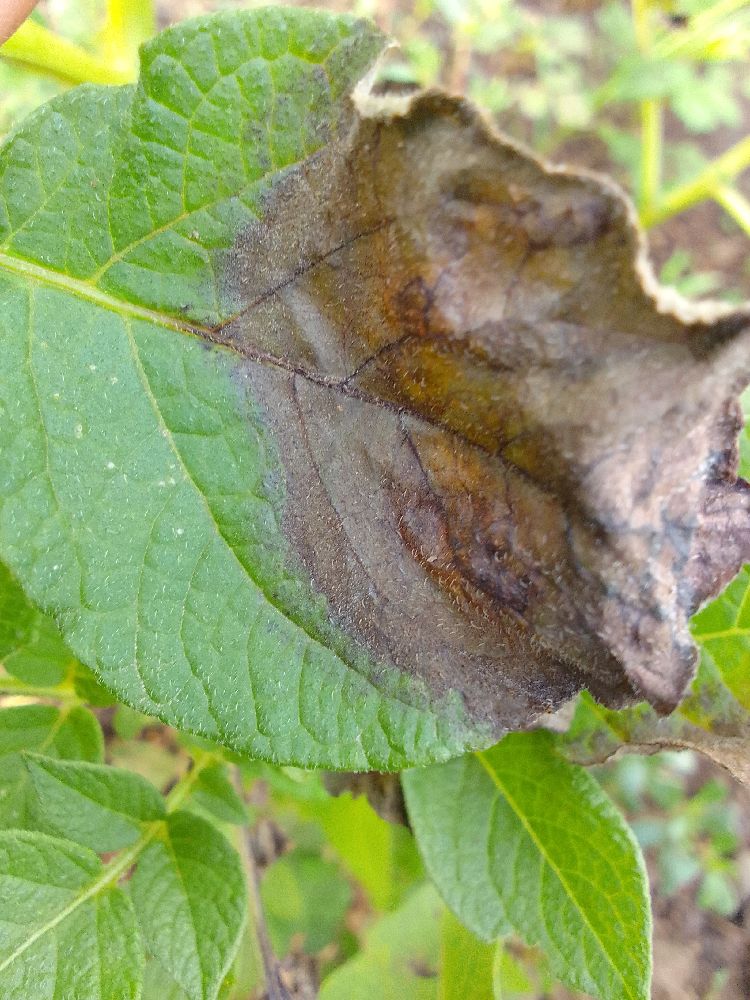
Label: Late blight